Albany, New York

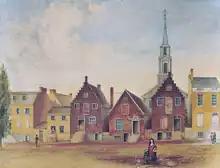
A watercolor painting of brown and yellow row houses in front of a dirt road, two of which have classic Dutch stepped gables; a white church spire is seen in the background.

The Hudson River area was originally inhabited by Algonquian-speaking Mohican (Mahican), who called it "Pempotowwuthut-Muhhcanneuw", meaning "the fireplace of the Mohican nation". Based to the west along the Mohawk River, the Iroquoian-speaking Mohawk called it "Sche-negh-ta-da", "through the pine woods", referring to the path they took there.